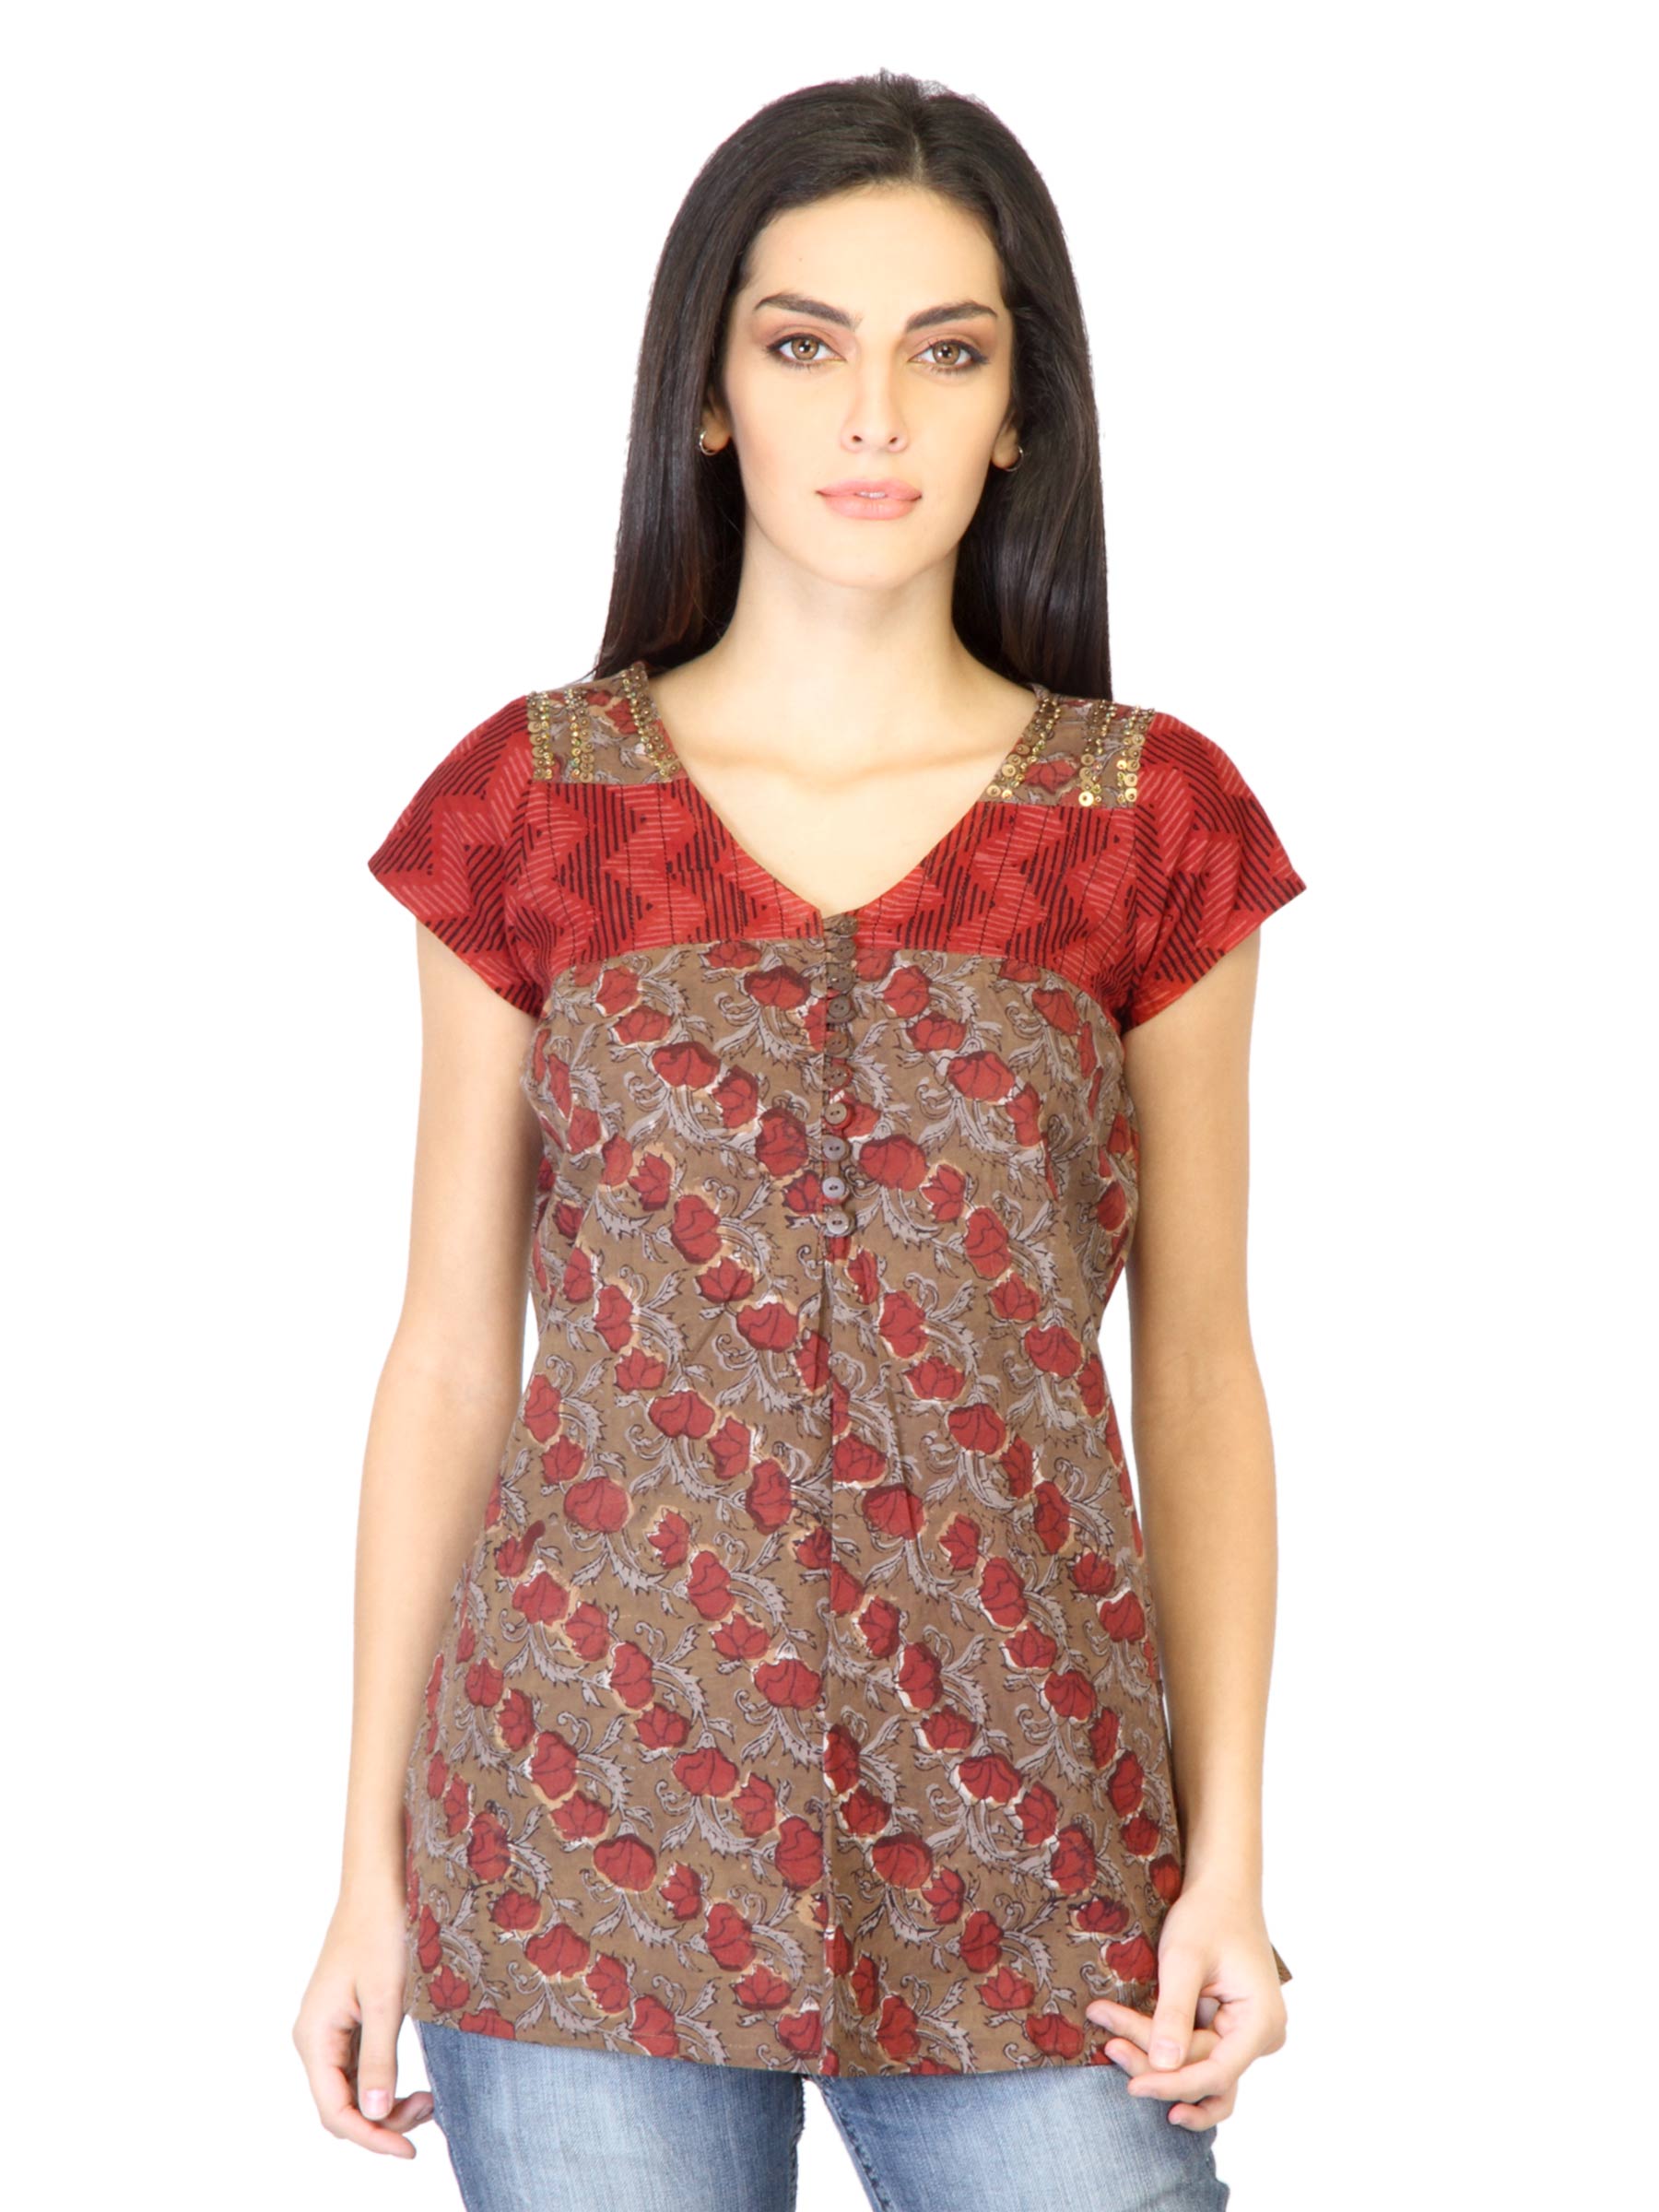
Mother Earth Women Brown Printed Top
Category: Apparel / Topwear / Tops
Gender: Women
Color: Brown
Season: Fall 2011
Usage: Ethnic